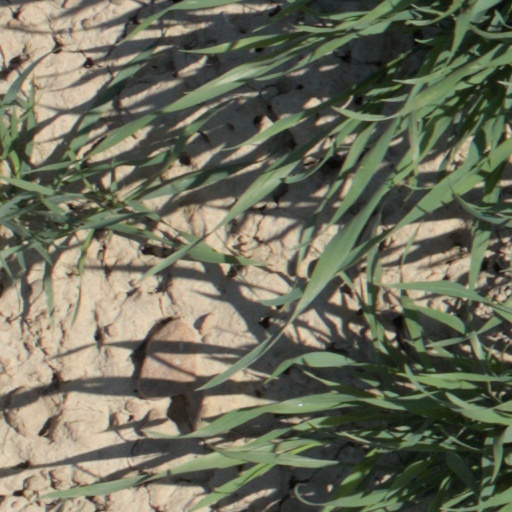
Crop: wheat